Klown

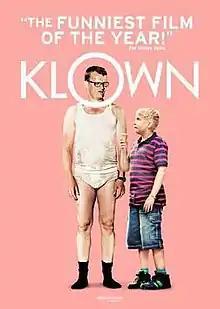
Theatrical release poster

Klown (Danish: Klovn - The Movie) is a 2010 Danish comedy film directed by Mikkel Nørgaard, and written by and starring Frank Hvam and Casper Christensen. It was developed from the successful Danish television series of the same name, in which Hvam and Christensen play fictionalized versions of themselves.